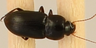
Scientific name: Discoderus parallelus
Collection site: Central Plains Experimental Range NEON (CPER), plot CPER_003